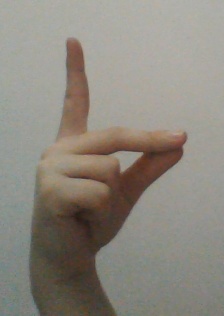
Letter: ta